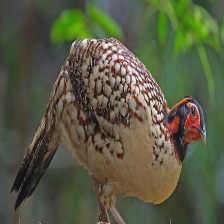
Species: CABOTS TRAGOPAN
Scientific name: TRAGOPAN CABOTI